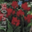
Label: tulip